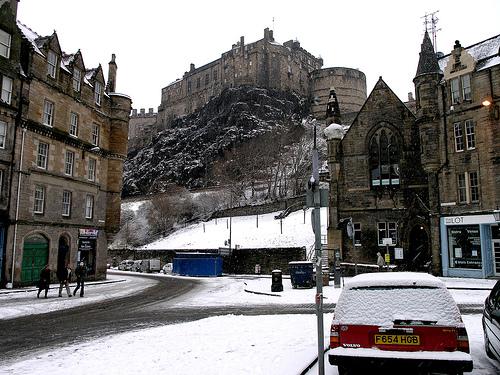
Weather: snow or frosty